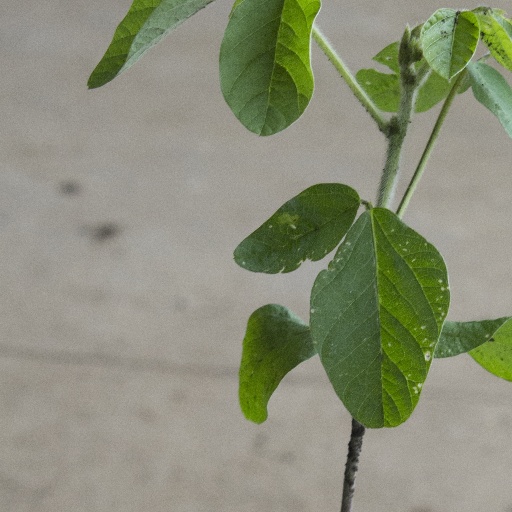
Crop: soybean